Fell

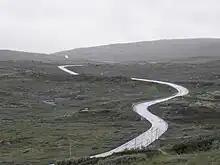
Road across the barren Hardangervidda plateau, Norway.

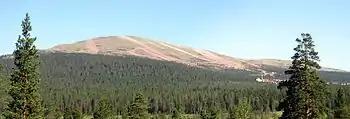
The Ylläs fell in Kolari, Finnish Lapland

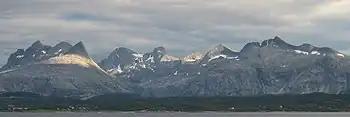
Børvasstindene in Bodø Municipality, Norway

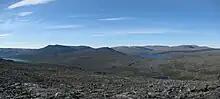
Fells in Finland (including Halti, the highest fell in Finland)

In Norway, "fjell", in common usage, is generally interpreted as simply a summit or area of greater altitude than a hill, which leads to a great deal of local variation in what is defined as a "fjell". Fjell is mostly used about areas above the forest line. Distinct summits can be referred to as "et fjell" (a mountain). High plateaus ("vidde" landscape) such as Hardangervidda are also regarded as fjell. Professor of geography at the University of Bergen, Anders Lundeberg, has summed up the problem by stating, "There simply is no fixed and unambiguous definition of "fjell"." Ivar Aasen defined "fjell" as a "tall "berg"", primarily referring to a "berg" that reaches an altitude where trees do not grow, lower "berg" are referred to as "berg", "ås" (hill, ridge) or "hei" (moor, heathland). The fixed expression "til fjells" refers to mountains (or uplands) as a collective rather than a specific location or specific summit (the "s" in "til fjells" is an old genitive form remaining only in fixed expressions). According to Ivar Aasen, "berg" refers to cliffs, bedrock and notable elevations of the surface underpinned by bedrock; "berg" also refers to the substance of bedrock. For all practical purposes, "fjell" can be translated as "mountain" and the Norwegian language has no other commonly used word for mountain.